Bombino bianco

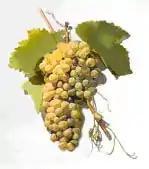
Bombino bianco is often blended with Malvasia "(pictured)".

In Apulia, the Cacc'e mmitte di Lucera DOC allows between 15 and 30% of Bombino bianco to be blended (along with other white grape varieties like Trebbiano and Malvasia del Chianti) in the red wines of the DOC that made primarily from Uva di Troia, Montepulciano, Sangiovese and Malvasia nera. Bombino bianco grown within this are limited to a maximum yield of 14 tonnes/hectare with a finished alcohol level of at least 11.5% for DOC designated wine. In Leverano, Bombino bianco is permitted up to 35%, along with Trebbiano Toscano, in the predominantly Malvasia bianca-based wines (at least 65%) of the DOC.